San Miguel, Bulacan

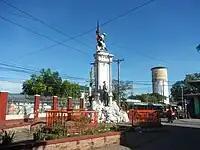
Biak-na-Bato Heroes and San Miguel Martyrs Monument (foreground) and the old American-era water district tower (background)

During the Philippine Revolution in 1897, newly appointed Governor-General Fernando Primo de Rivera decided to crush Emilio Aguinaldo and his troops in Cavite, but Aguinaldo fled to Batangas and joined forces with Gen. Miguel Malvar. The Spaniards continue their pursuit but the troops outwitted them by going to the district of Morong (now Rizal) and finally to Biak-na-Bato in San Miguel, Bulacan. Aguinaldo made the mountain caves into his headquarters.